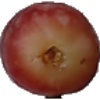
Label: Grape Pink 1